Guwahati

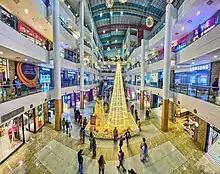
City Center Mall, GS Road, Guwahati

The city has a comparatively high quality of life. A 2006 survey ranked Guwahati 17th among all the large and medium-sized Indian cities. The city provides competitive residential and working environments with beautiful landscapes, pleasant climate, modern shopping areas, modern apartments, and bungalows, and considerably developed social infrastructure. A centrally funded four-lane, ambitious East-West Corridor will pass through Guwahati and connect all the state capitals of Northeast India. Completion of the project will boost the vital upliftment of the whole region.